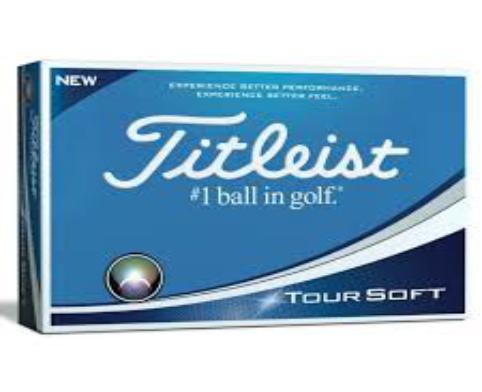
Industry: Sports